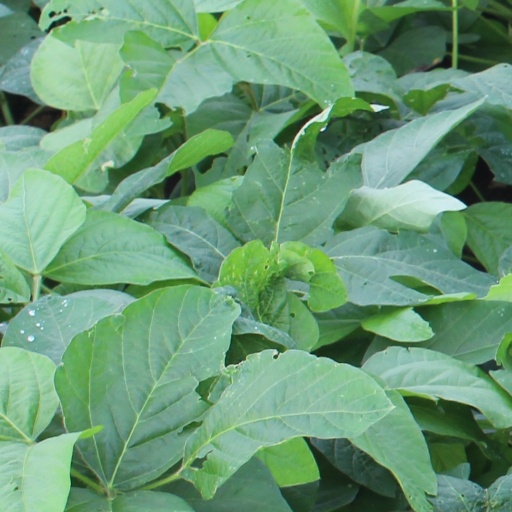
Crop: soybean